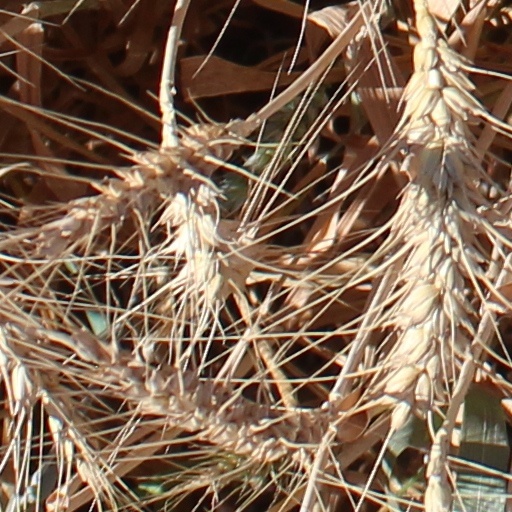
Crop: wheat